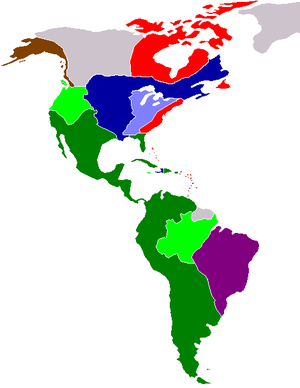
Le début de la colonisation européenne des Amériques est habituellement daté à 1492, même si les premiers Européens à avoir atteint les Amériques et à y établir quelques petites colonies sont des Vikings.